Futako-tamagawa Station

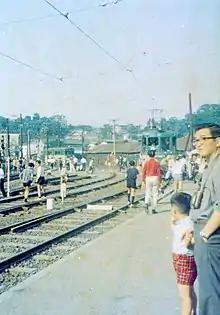
Station platforms in 1969.

The station first opened as on 1 April 1907, following the beginning of service on the tram. On 1 March 1924, the station was also connected to the tram. On 15 July 1926, the opened between Tamagawa Station and Mizonokuchi Station. On 1 November 1929, the opened, coinciding with the opening of . This line would be incorporated into the Oimachi Line on 25 December 1929. On 10 March 1939, Tamagawa Station was renamed to . This station would be integrated with Futako-tamagawa Station on 1 December 1940, becoming . On 1 July 1943, the Mizonokuchi Line was integrated into the Oimachi Line. On 20 October 1944, Futako-Yomiurien Station was renamed to Futako-tamagawa Station. On 1 August 1954, Futako-tamagawa Station was renamed to . On 11 October 1983, the Oimachi Line was renamed to the Den-en-toshi Line. This line was different from the modern day Den-en-toshi Line. On 10 March 1969, the Tamagawa and Kinuta tram lines were abolished. On 7 April 1977, the began service.